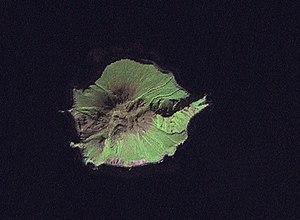
Antsiferov est une île inhabitée de l'archipel des Kouriles dans la mer d'Okhotsk.